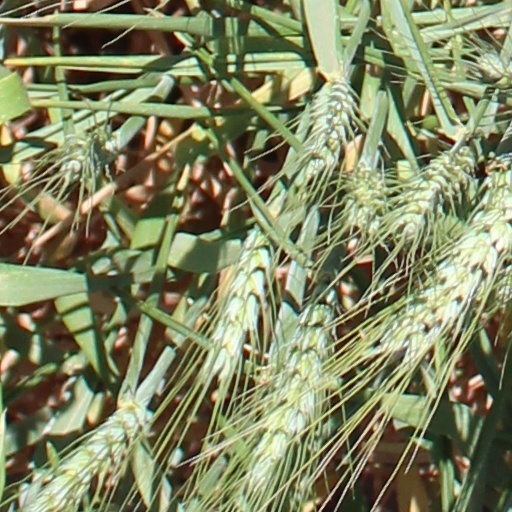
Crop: wheat